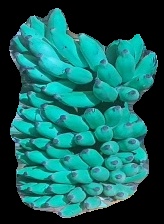
Variety: elakki-bale
Grade: grade2